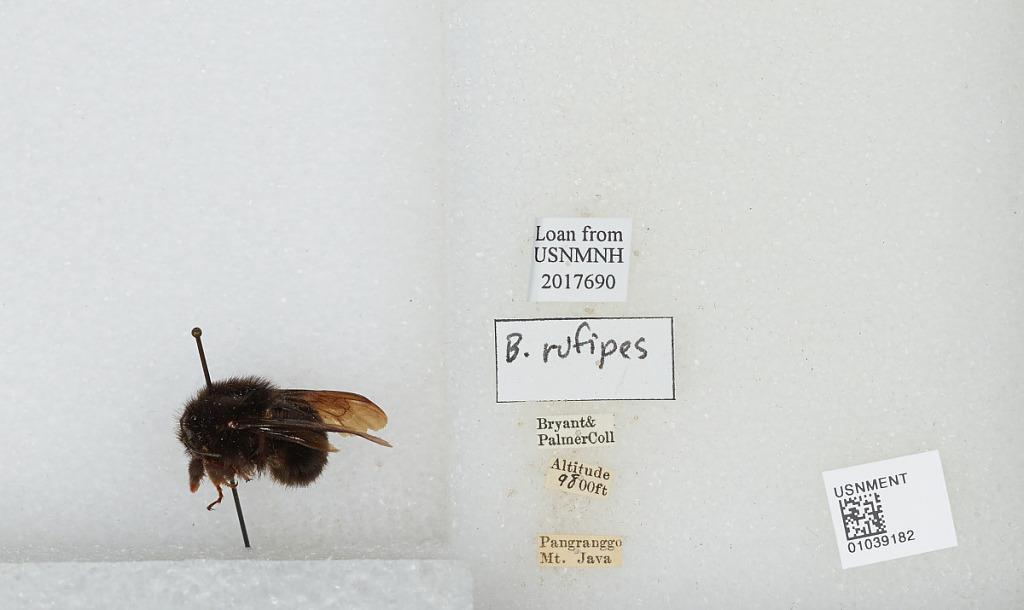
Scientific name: Bombus (Rufipedibombus) rufipes Lepeletier
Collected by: Bryant & Palmer
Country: Indonesia
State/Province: West Java
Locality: Mount Pangranggo